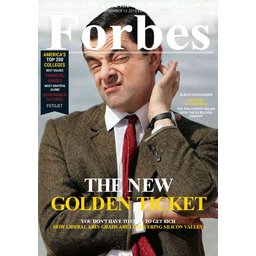
Label: paper